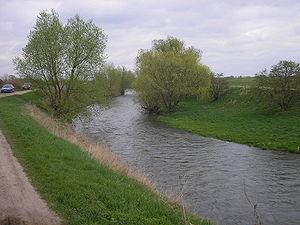
La Gera est une rivière allemande de Thuringe, affluent de l'Unstrut, appartenant au bassin versant de l'Elbe et qui s'écoule dans les arrondissements d'Ilm et de Sömmerda en traversant la grande ville d 'Erfurt.